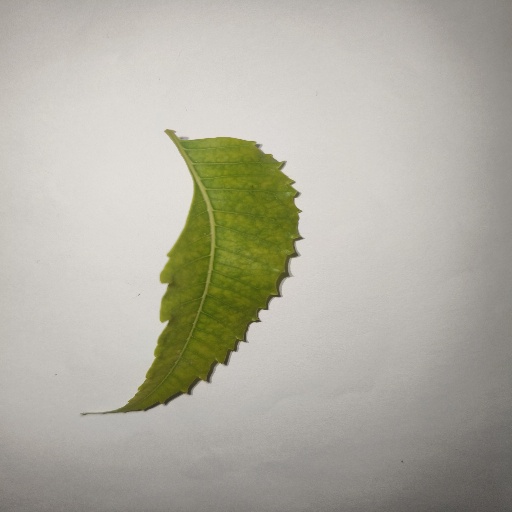
Species: Neem
Leaf condition: Yellow Leaf